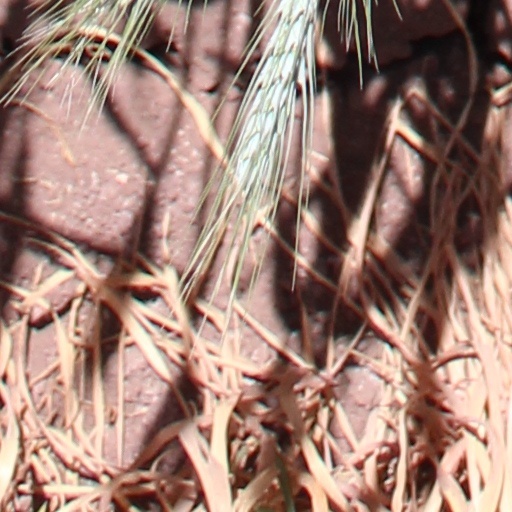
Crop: wheat